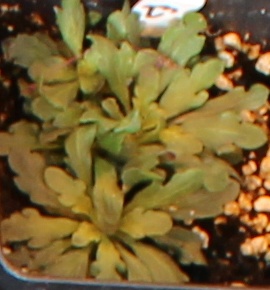
Label: Horseweed